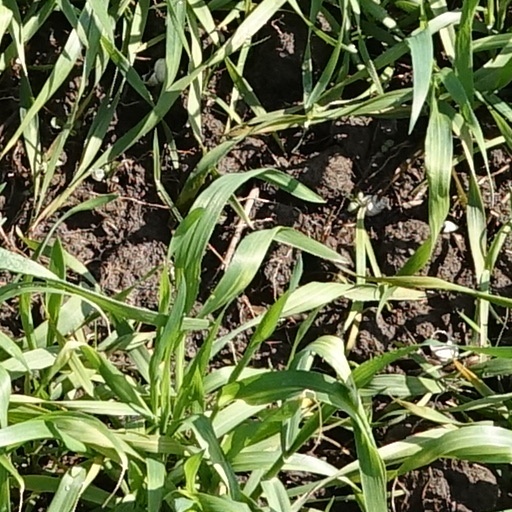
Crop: wheat